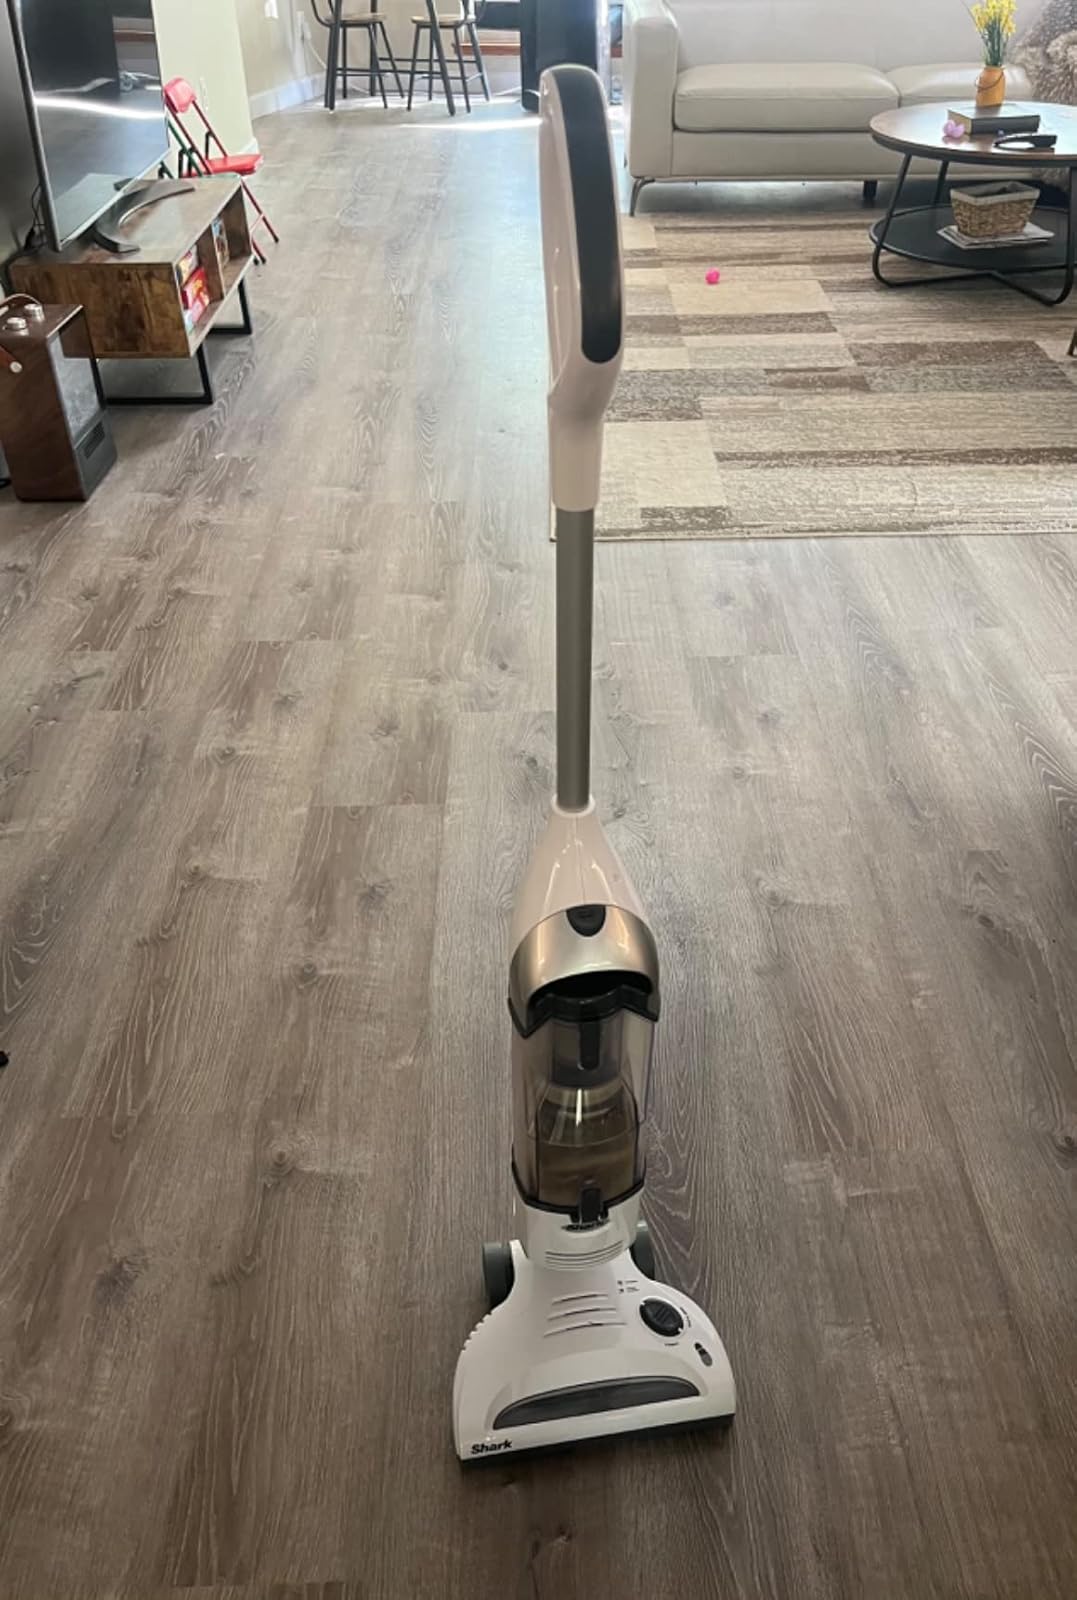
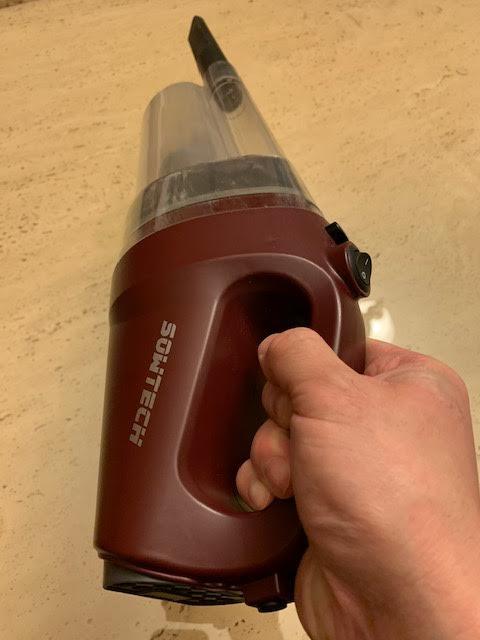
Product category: items_vacuum
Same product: no